Renato De Riva

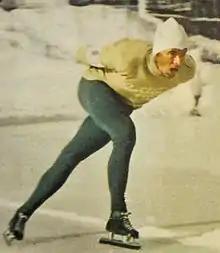

Renato De Riva (7 May 1937 – 10 May 1983) was an Italian speed skater who was active internationally between 1958 and 1968. He competed at the 1960, 1964, and 1968 Winter Olympics with the best result of 14th place in the 10,000 m in 1960 and in the 5000 m in 1964.